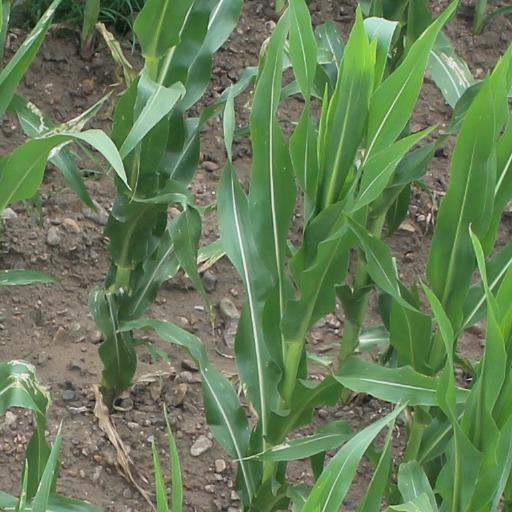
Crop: maize; corn